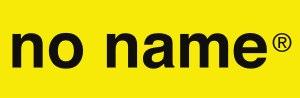
sans nom, ou no name en anglais, est une marque distributeur appartenant à la société canadienne Loblaw Companies Limited, et distribuée dans les supermarchés Loblaws, No Frills, Provigo, Maxi, les pharmacies Shoppers au Canada. La marque existe depuis 1978.